Play (activity)

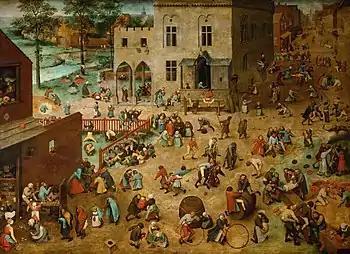
"Children's Games", 1560, Pieter Bruegel the Elder

As children get older, they engage in board games, video games, and computer play, and in this context the word gameplay is used to describe the concept and theory of play and its relationship to rules and game design. In their book, "Rules of Play", researchers Katie Salen and Eric Zimmerman outline 18 schemas for games, using them to define "play", "interaction", and "design" formally for behaviorists. Similarly, in his book "Half-Real: Video Games between Real Rules and Fictional Worlds", game researcher and theorist Jesper Juul explores the relationship between real rules and unreal scenarios in play, such as winning or losing a game in the real world when played together with real-world friends, but doing so by slaying a dragon in the fantasy world presented in the shared video game.